Nala, Nepal

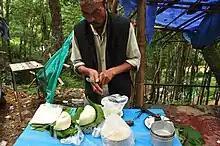
Street vendor selling "khuwa" in Nepal

The area has some small towns and some villages in the hills. Khuwa is a product made from evaporated milk that is a specialty of the area. This region is one of the biggest supplier of green vegetables and potato to the capital city, Kathmandu.